Northern Tanami Indigenous Protected Area

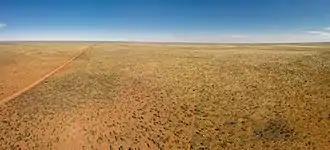
Tanami Desert

The Northern Tanami Indigenous Protected Area (IPA) is Walpiri-managed region of the Tanami Desert in Central Australia.